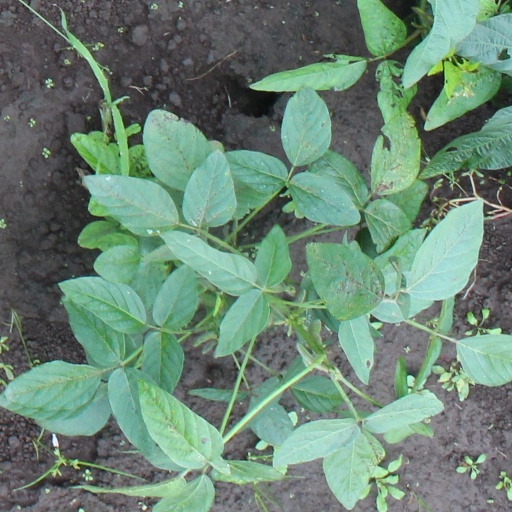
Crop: soybean